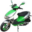
Label: motorcycle